Portal axle

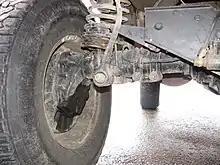
Pinzgauer portal axle

A portal axle (or portal gear lift) is an off-road vehicle suspension and drive technology in which the axle tube or the half-shaft is offset from– usually above– the center of the wheel hub and driving power is transferred to each wheel through a simple gearbox built onto each hub. It has two advantages over a non-offset axle: first, ground clearance is increased, particularly beneath the low-slung differential housing of the main axles; second, any hub reduction gearing allows the axle half shafts to deliver the same power but at reduced torque (by using higher shaft speed), which reduces load on the axle crown wheel and differential.